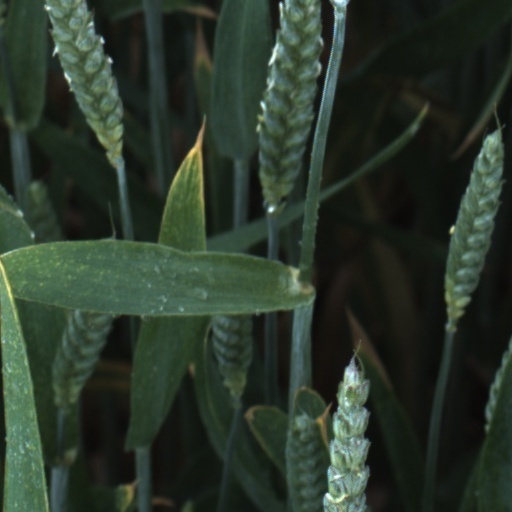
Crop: wheat